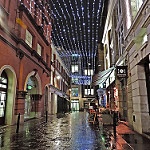
Label: street